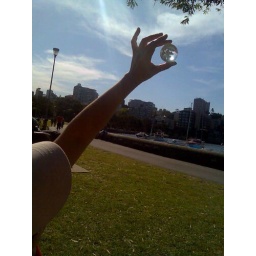
There's a vending machine in Rushcutter's Bay park that has the purtiest super balls ever!